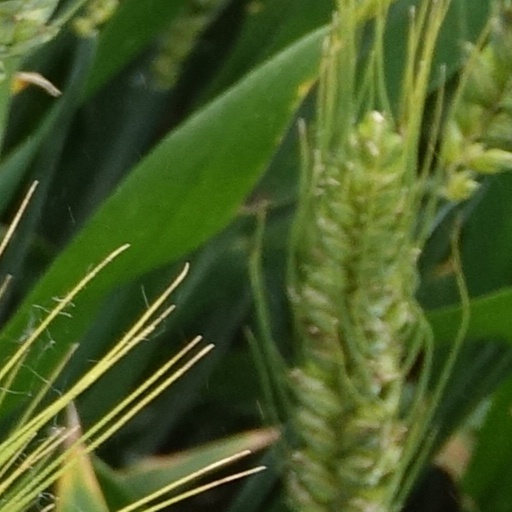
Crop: wheat